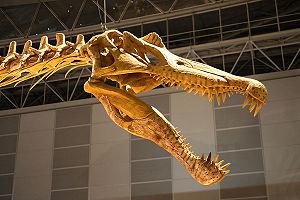
Spinosaurus est un genre de dinosaures théropodes appartenant au clade des Spinosauridae et ayant vécu à l'Albien et au Cénomanien, dans ce qui est actuellement l'Afrique du Nord.